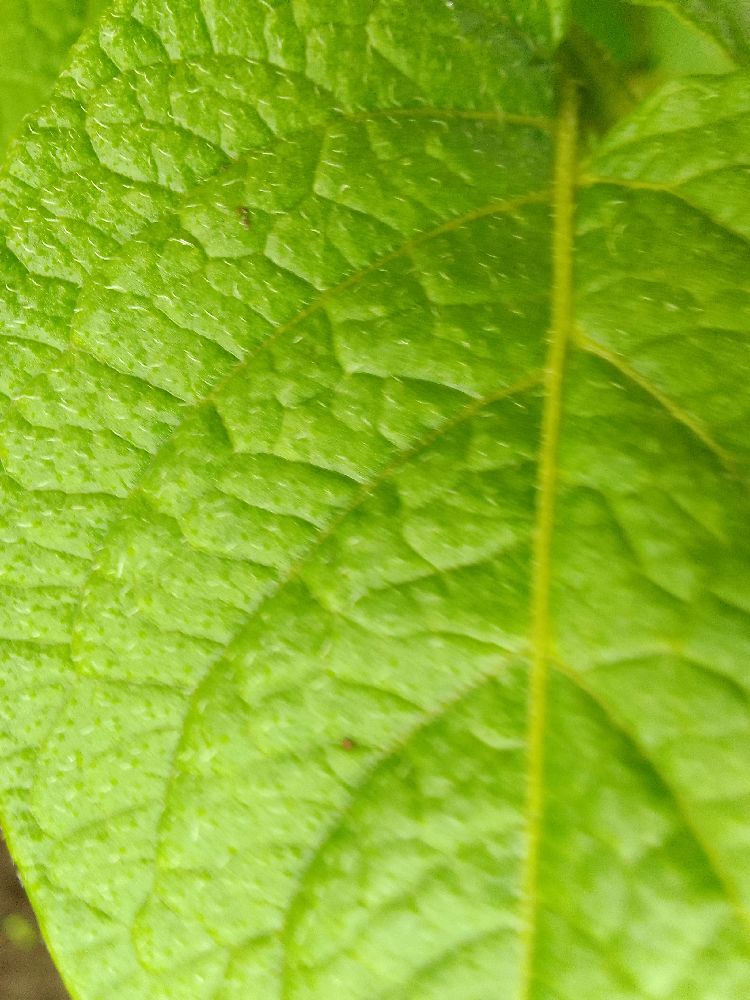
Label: Healthy